NGC 401

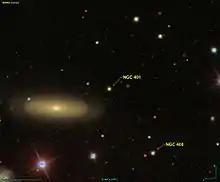
NGC 401

NGC 401 is a star located in the constellation of Pisces. It was discovered on December 30, 1866, by Robert Ball.